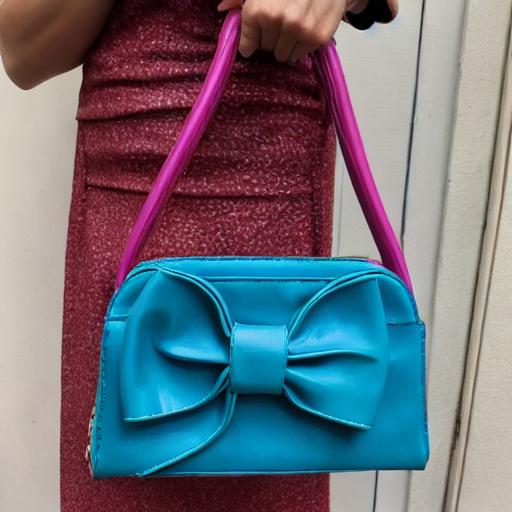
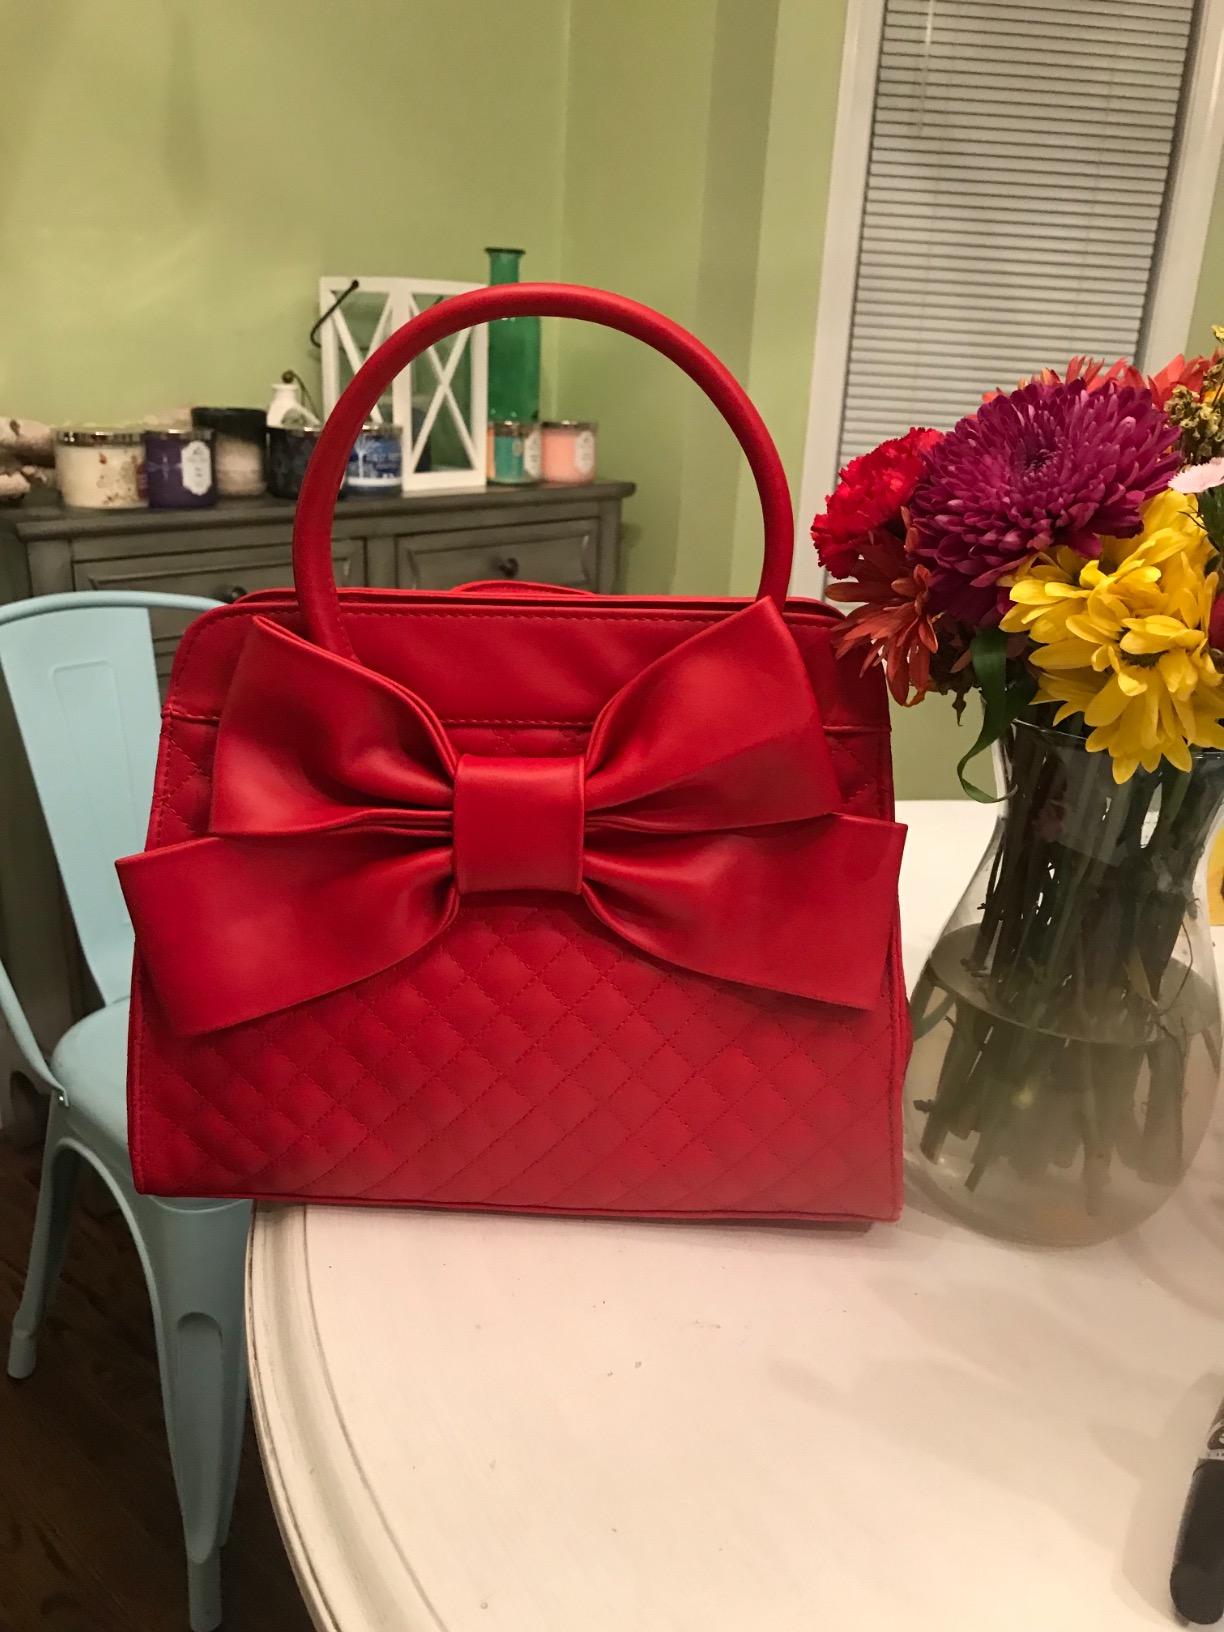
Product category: accessories_handbag
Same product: no